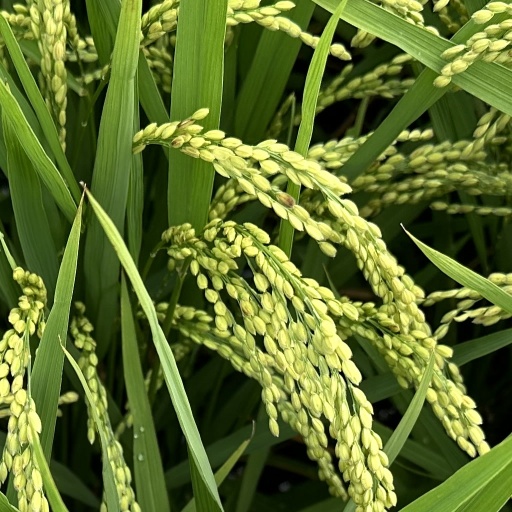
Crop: rice